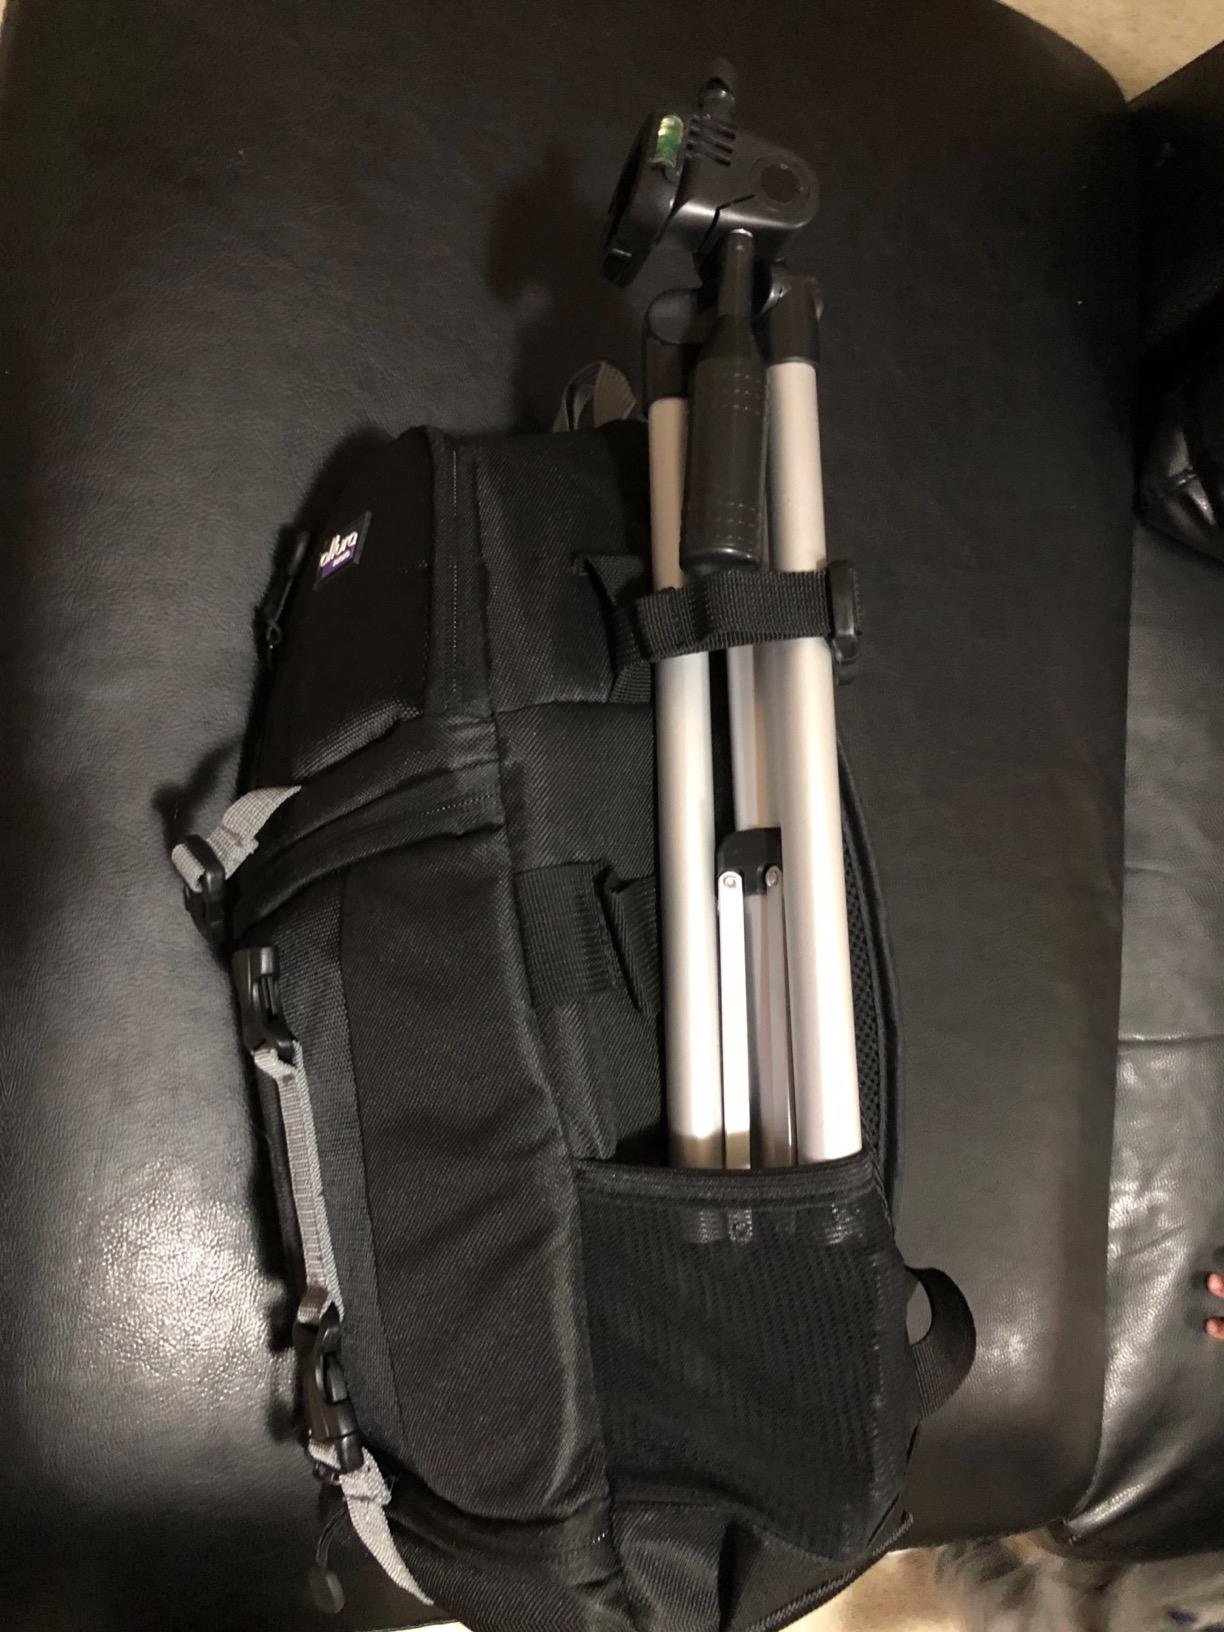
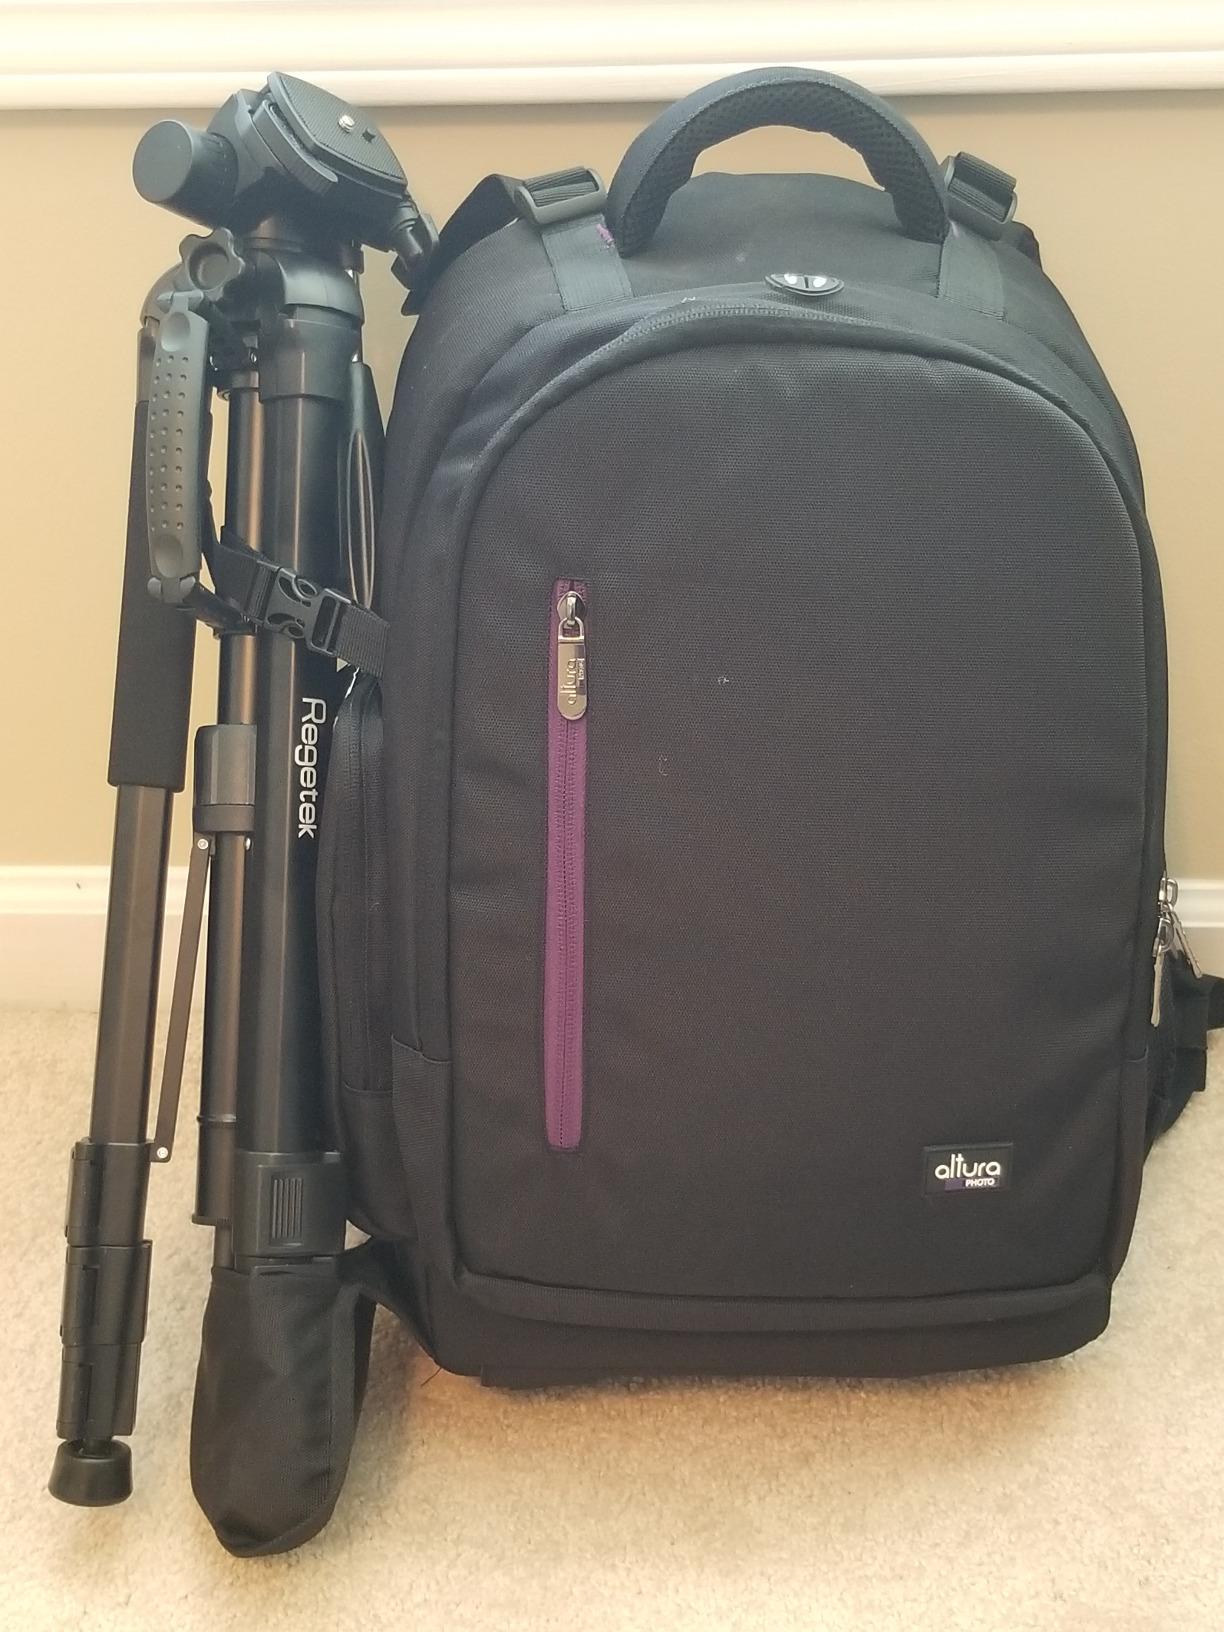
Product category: bag
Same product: no